South African Music Awards

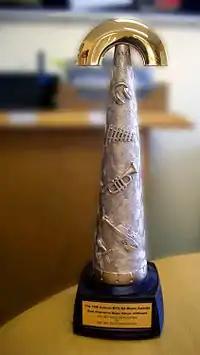
SAMA Award Statuette

As of the 26th SAMAs, in 2020, there are a total of 30 categories awarded. These categories change from year to year to accommodate changes in music styles and changes in popularity of already existing genres. These genres include adult contemporary, Afrikaans, classical, dance, faith, jazz, Kwaito, Maskandi, pop, rap, reggae, RnB, rock, soul, and traditional.